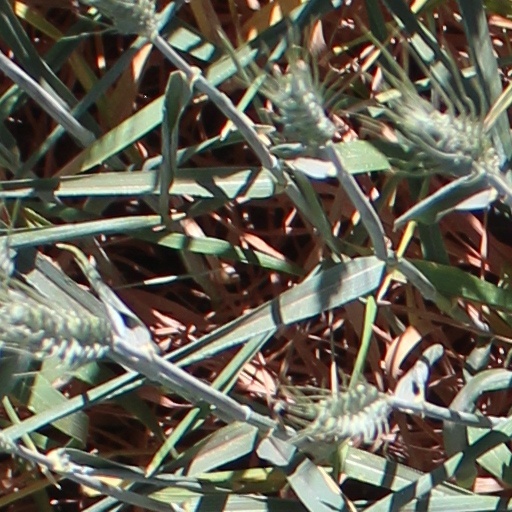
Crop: wheat